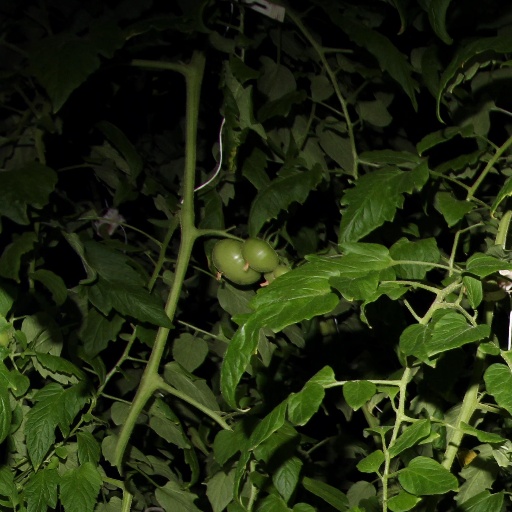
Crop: tomato